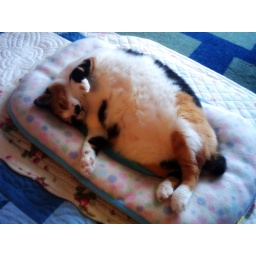
a cat living in my parents' house